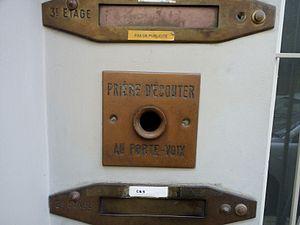
Parlophone (intercom domestique) pneumatique ou tube acoustique. la voix est portée par un conduit. Bruxelles (Ixelles) rue Jean d'Ardenne. Photographié en 2014.
Un tube acoustique ou tuyau acoustique est un moyen de transmission de la voix, précurseur de l'interphone.